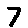
Label: 7